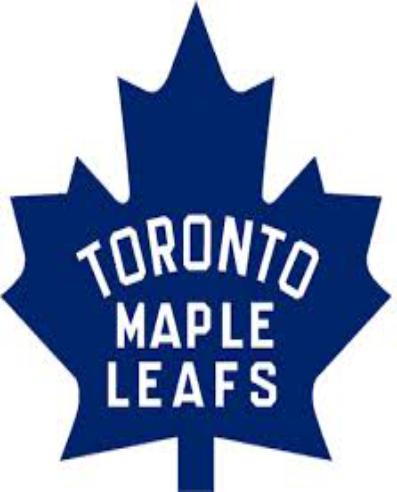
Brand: Maple Leaf
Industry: Necessities